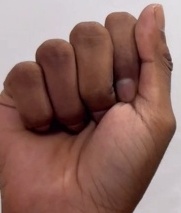
ASL sign: A